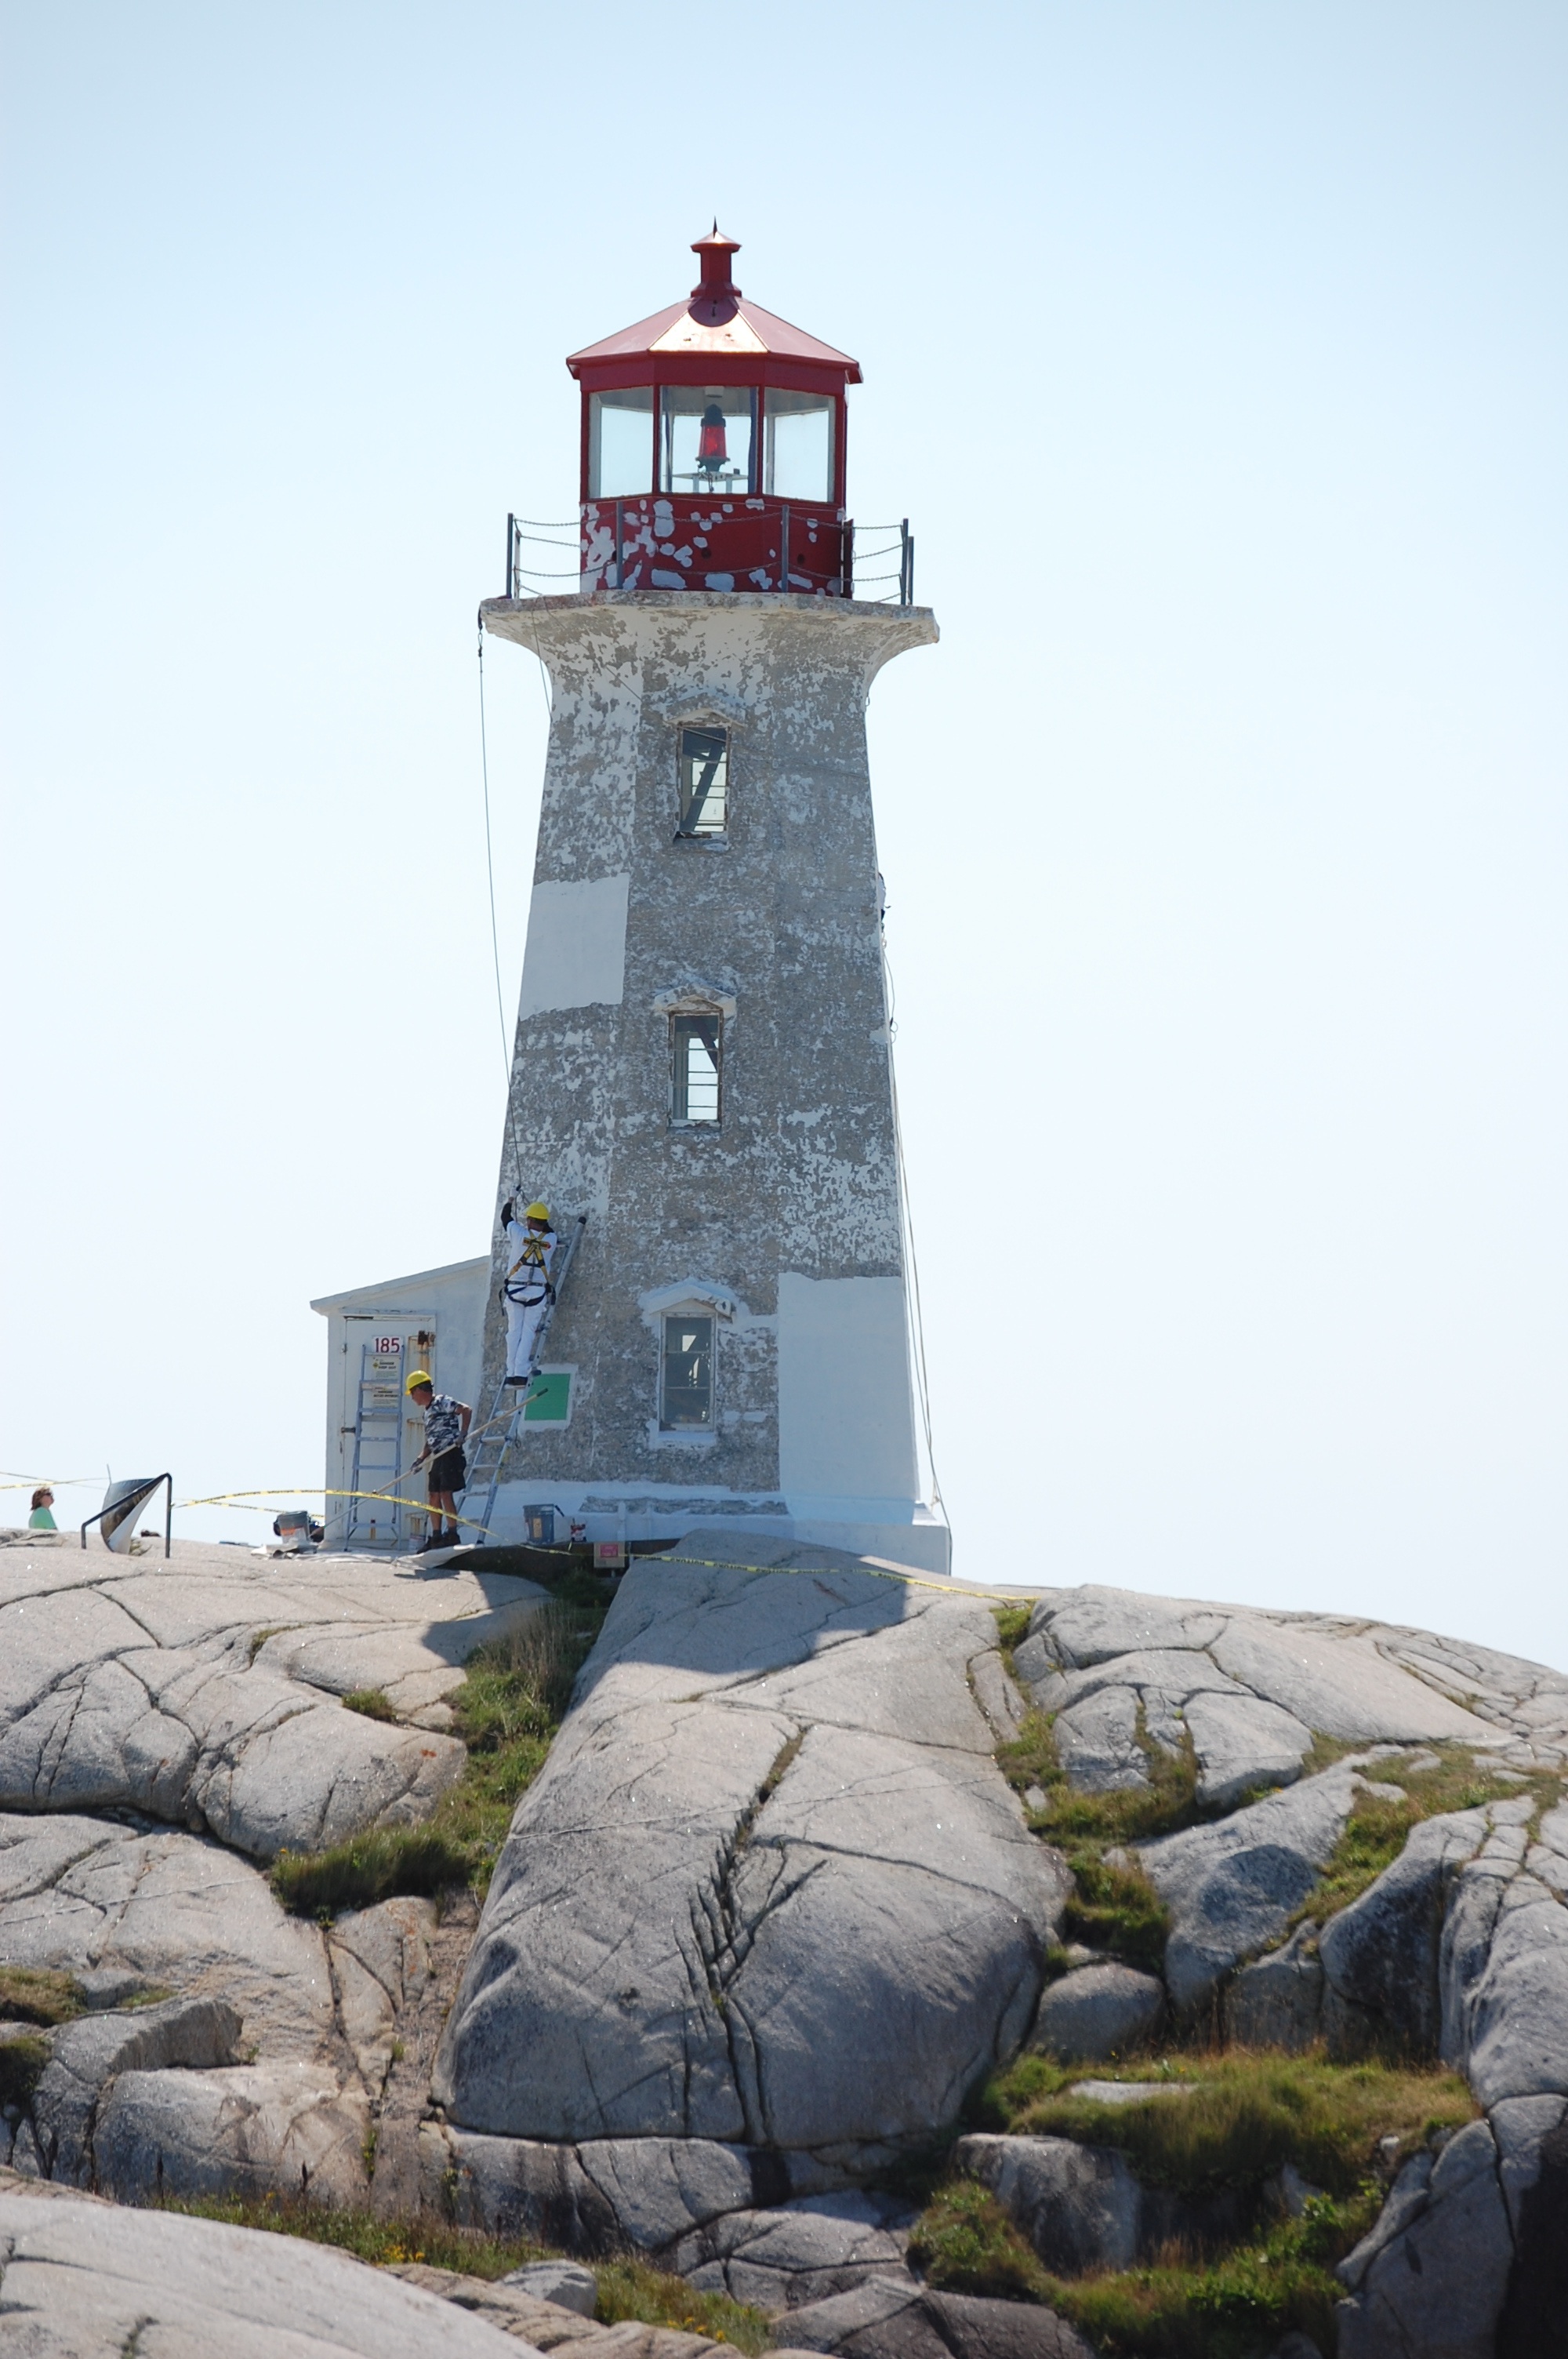
sea, coast, lighthouse, tower, landmark, peggy's cove, nova scotia canada